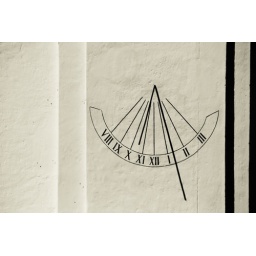
an old sun clock on a wall somewhere in Germany